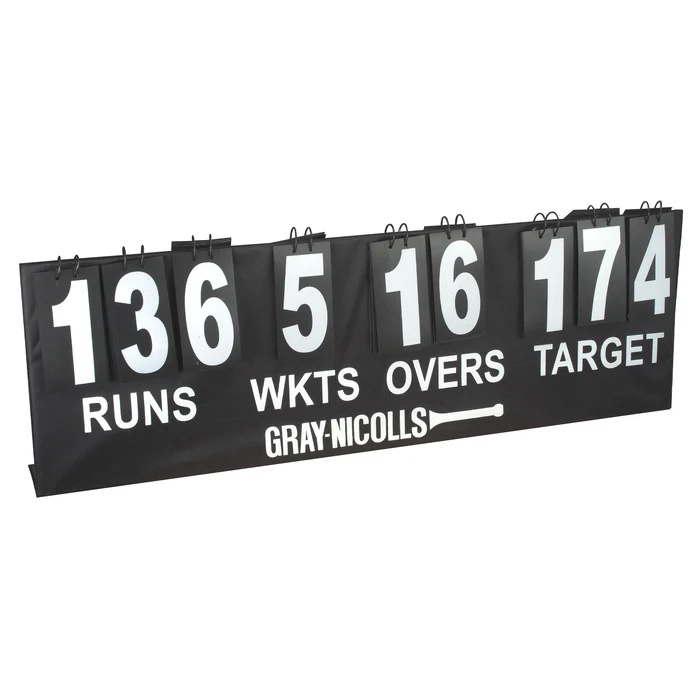
Gray Nicolls Portable Scoreboard
Keep track of the game with ease using the Gray Nicolls Portable Scoreboard. Designed for convenience and clarity, this lightweight scoreboard displays wickets, runs, and overs, making it perfect for club matches and training games. It folds neatly into a carry bag for effortless transport and storage. Key Features: Displays wickets, runs, and overs clearly Lightweight and easy to carry Foldable design for compact storage Includes a convenient carry bag
Brand: Gray Nicolls
Category: Sporting Goods > Athletics > Cricket > Cricket Training Aids